Barbotine

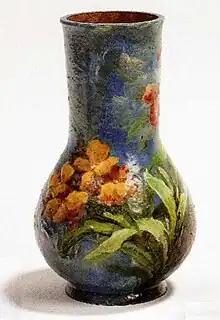
Type C painted vase by Eugène Schopin, France, late 19th century

The second technique is a term for slipcasting, "couler en barbotine" in French. "Barbotine pottery" is sometimes used for Ancient Roman as well as 19th-century French and American pottery with added slipcast decoration. Slip or barbotine is cast in moulds to form three-dimensional decorative sections which when dried out are added to the main vessel. Typically, these might be flowers, fruit, or small animals. Again, there is an alternative English term, Sprigging (pottery), which is normally used for English pottery, for example in Wedgwood's Jasperware, where the sprigs are in contrasting colours.